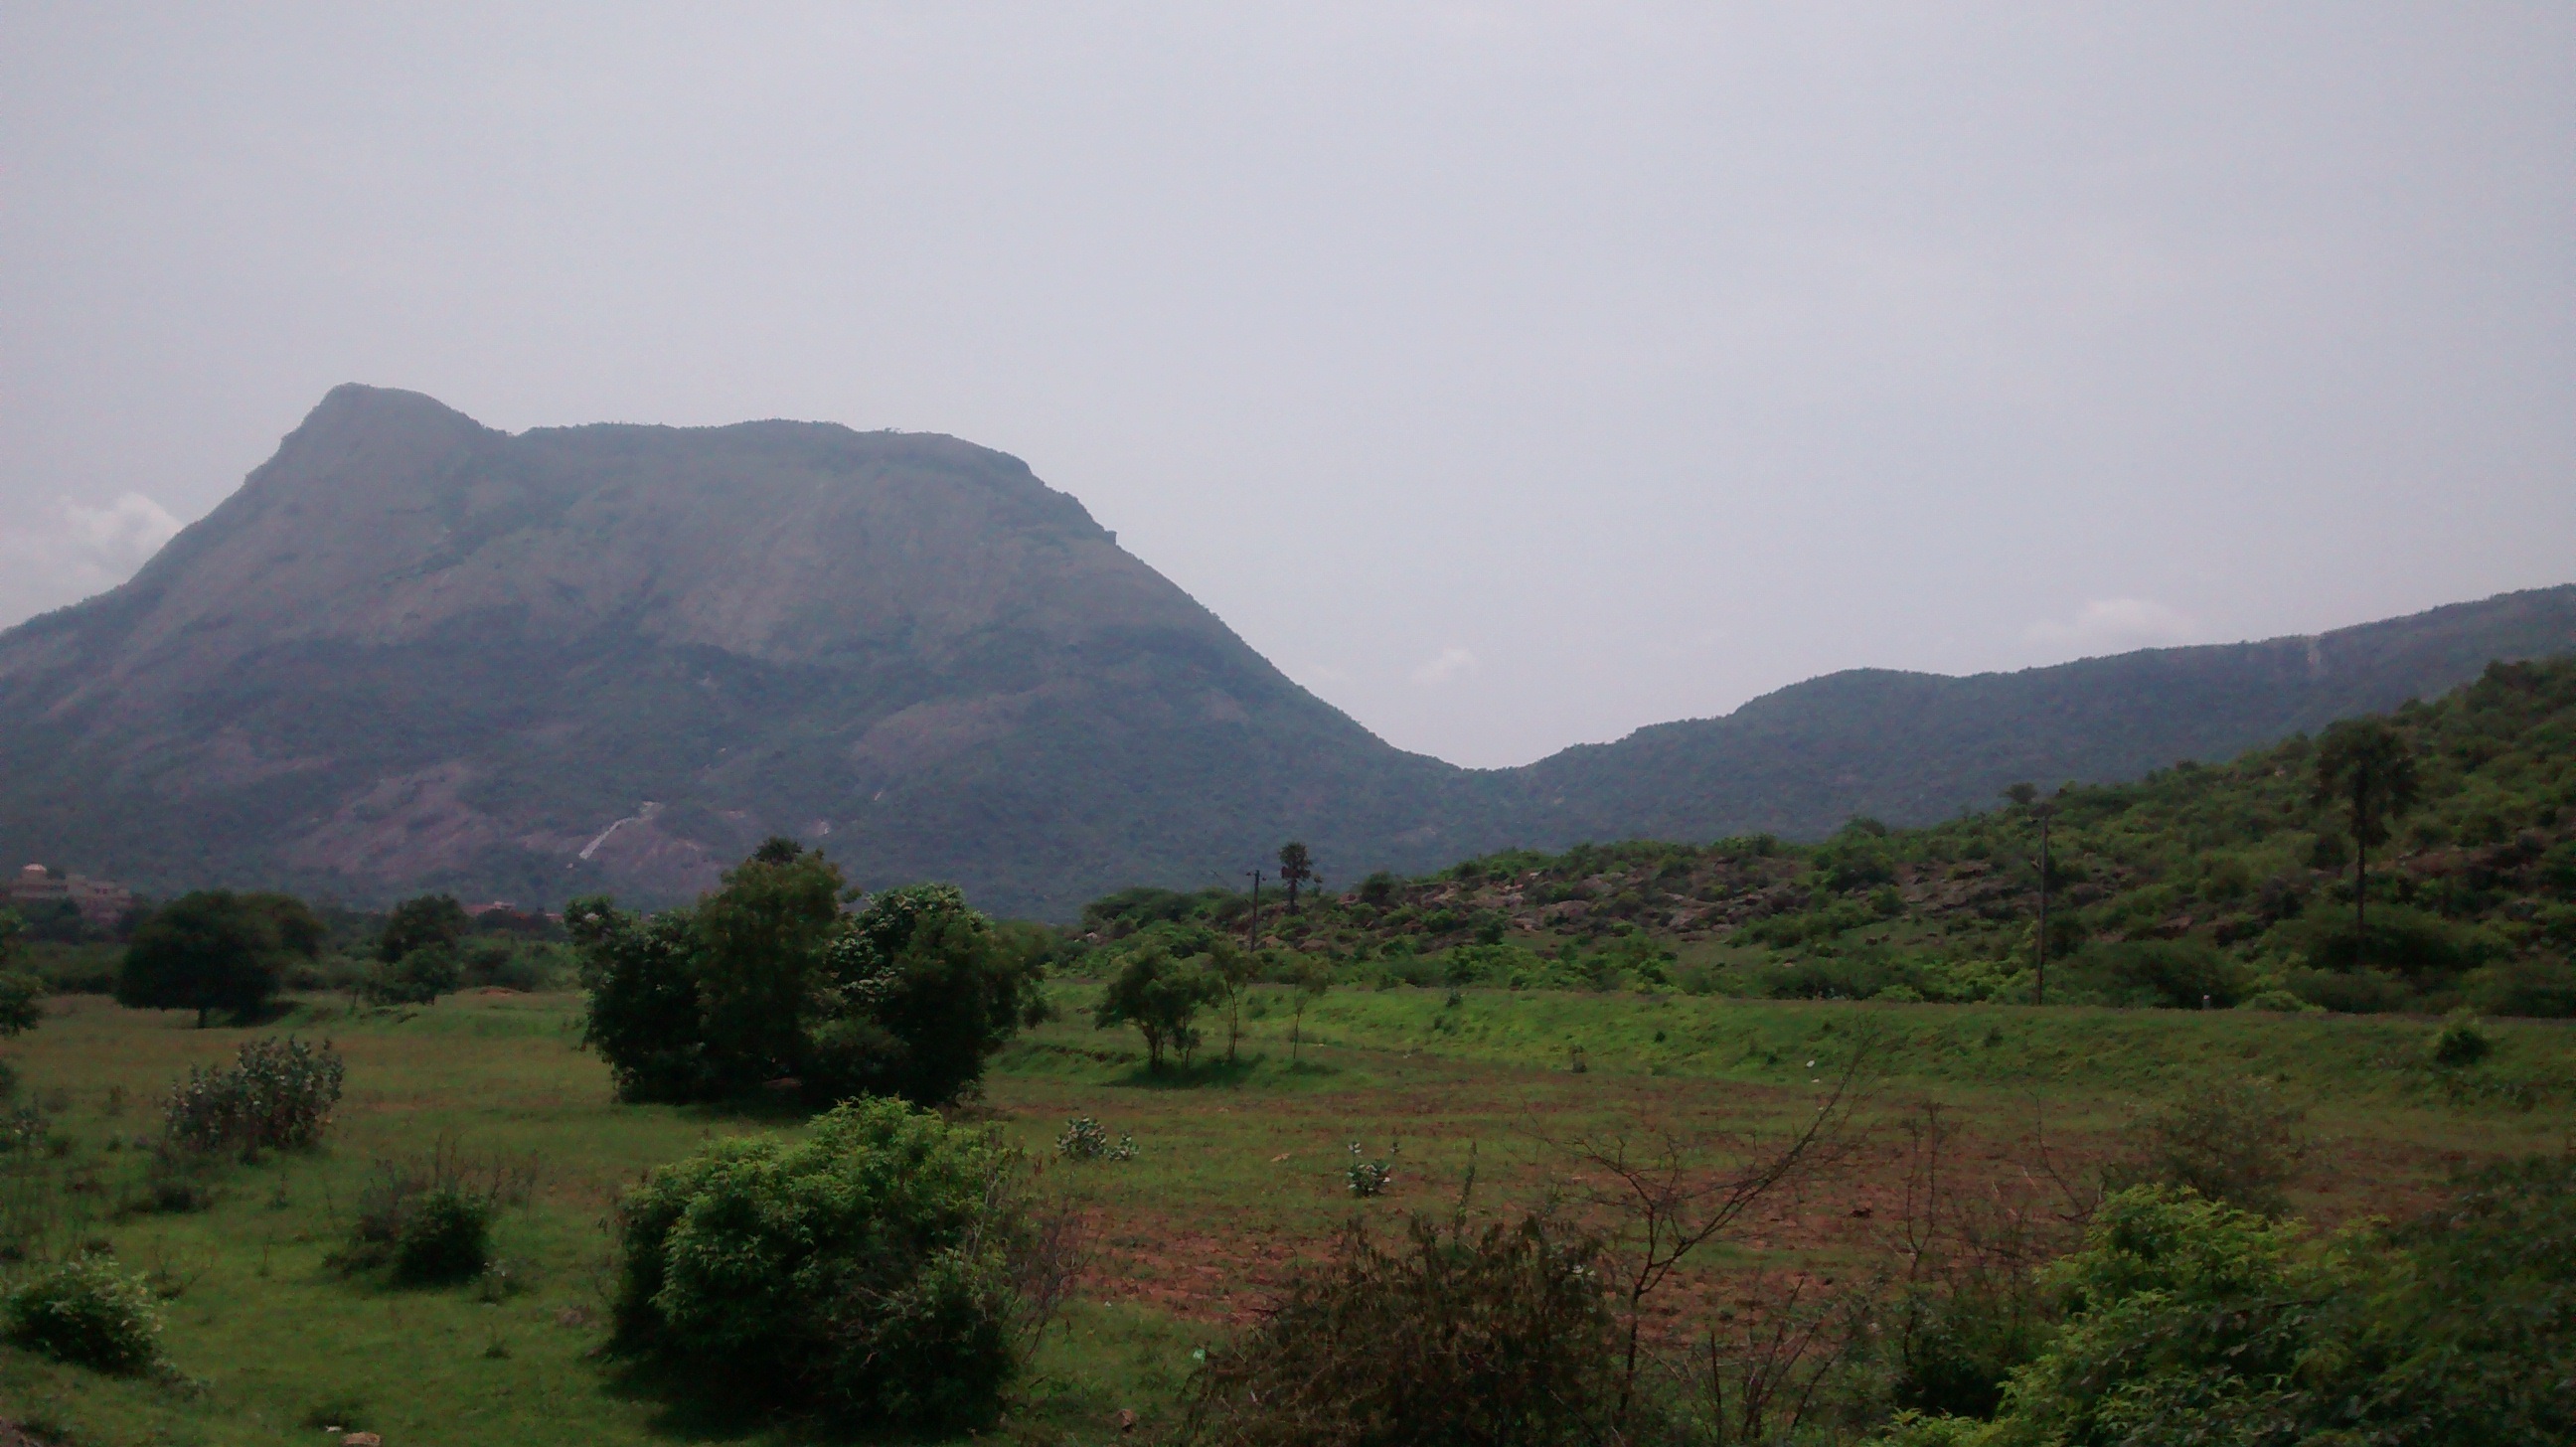
landscape, mountain, field, hill, valley, mountain range, soil, highland, ridge, plain, grassland, plateau, fell, ecosystem, rural area, landform, geographical feature, atmospheric phenomenon, mountainous landforms